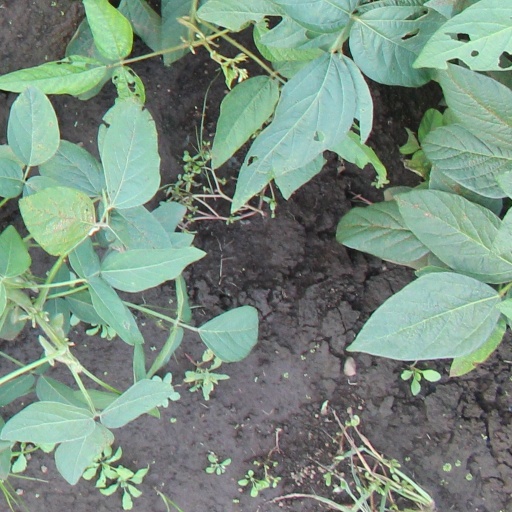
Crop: soybean